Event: Nepal Earthquake
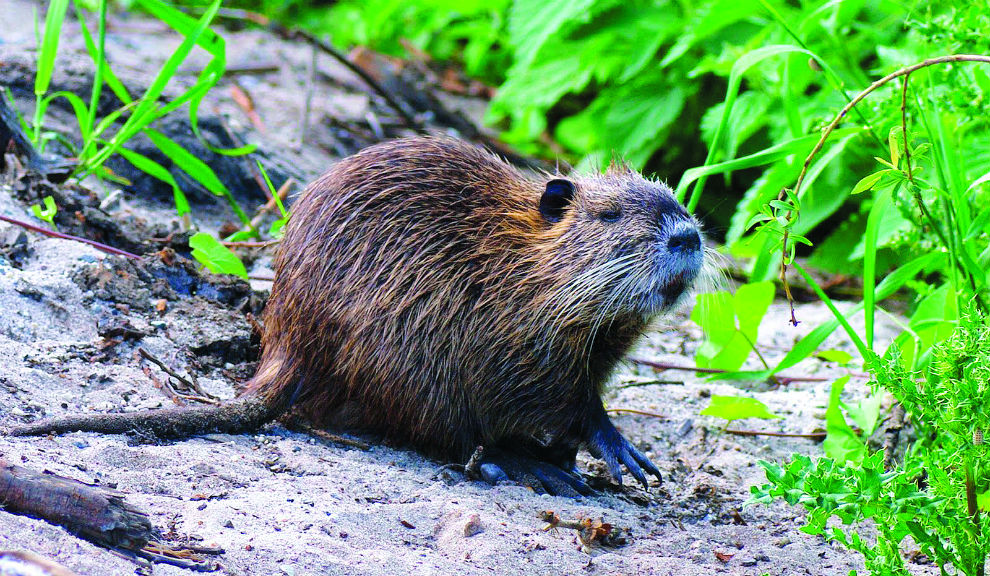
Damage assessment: no_damage